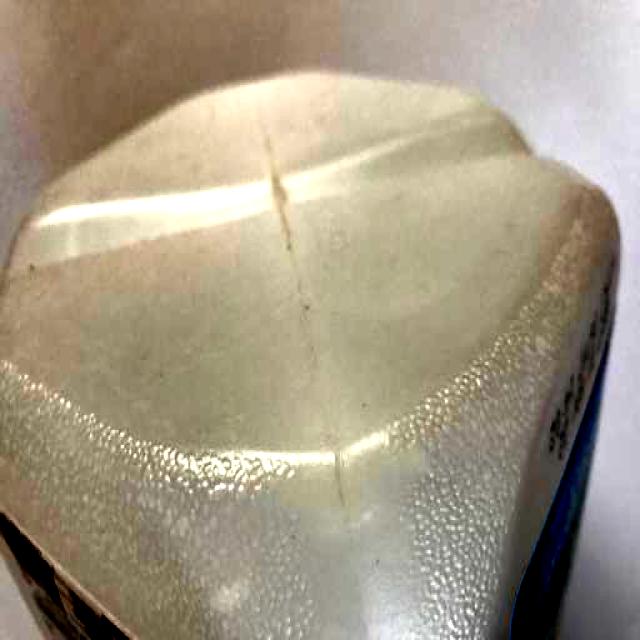
Label: Plastic